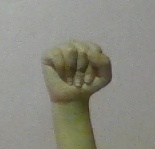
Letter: saad